Benny Peled

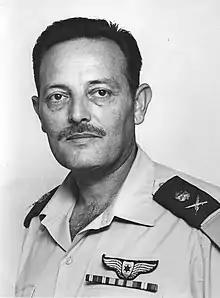
Benny Peled

Benny Peled (April 18, 1928 – July 13, 2002) was the commander of the Israeli Air Force during the Yom Kippur War and Operation Entebbe. He retired with the rank of Aluf (major general).